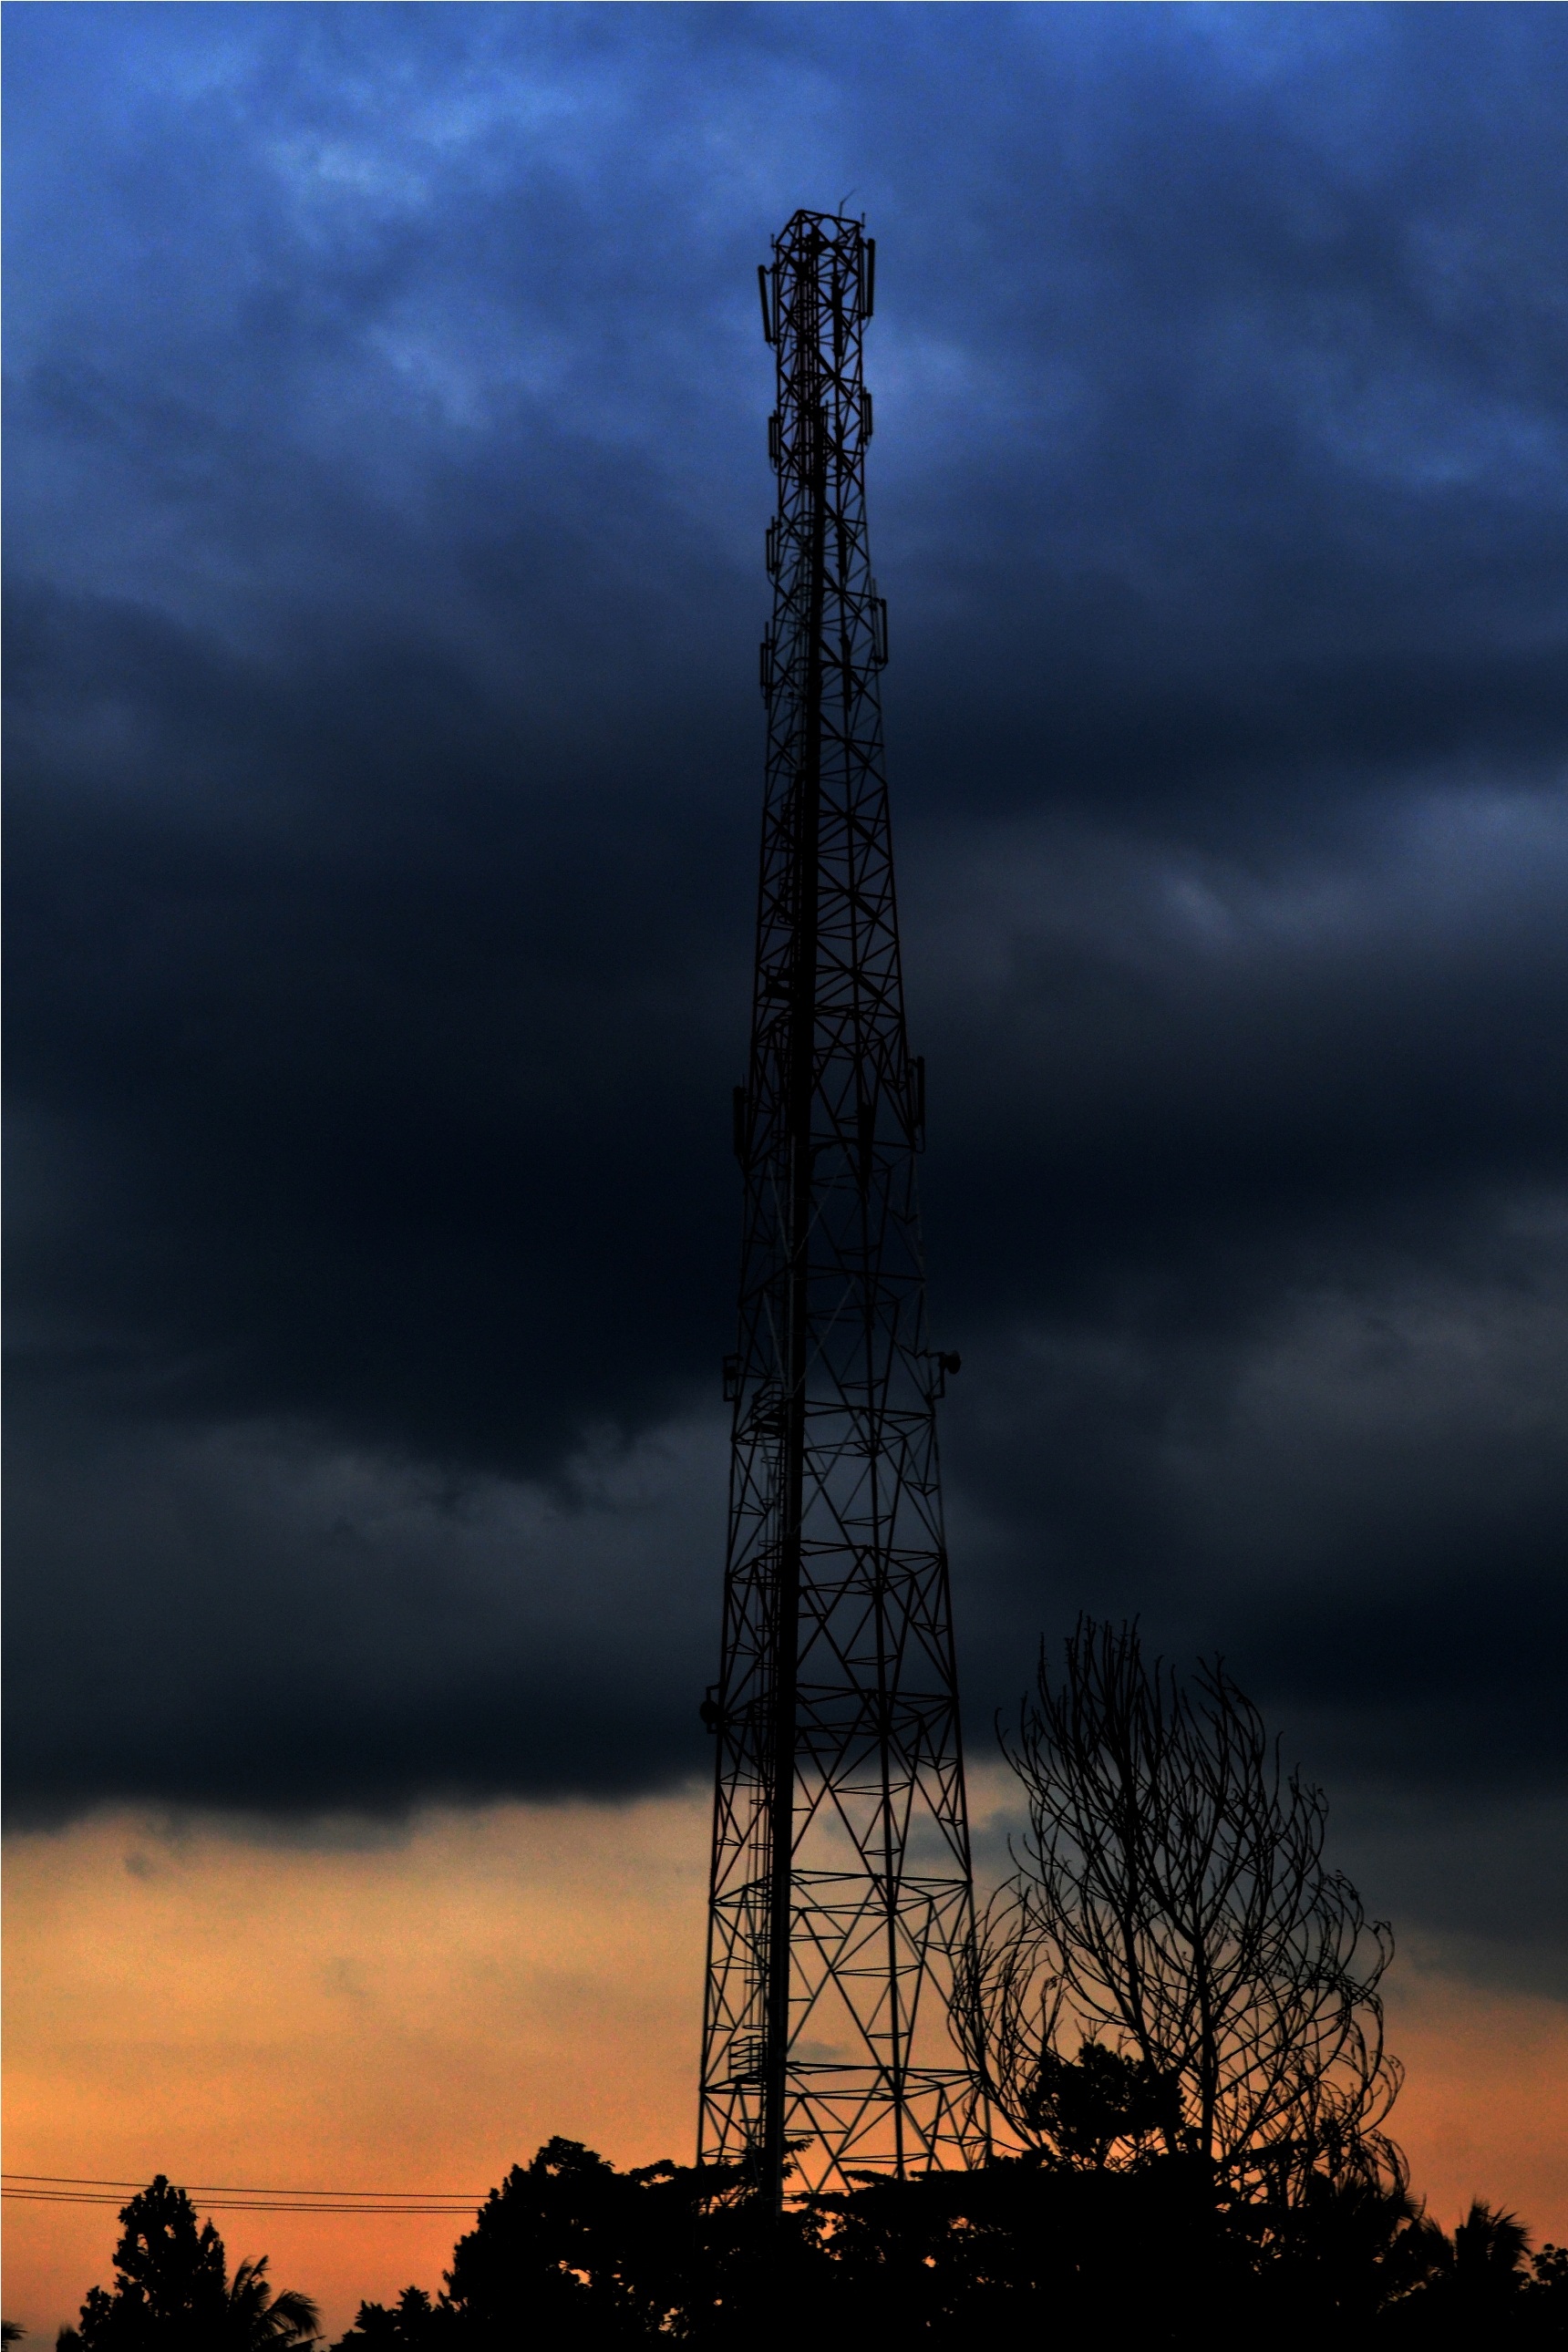
horizon, light, cloud, sky, sunrise, sunset, sunlight, morning, dawn, atmosphere, dark, dusk, evening, orange, construction, reflection, tower, darkness, blue, trees, dramatic, indonesia, atmospheric phenomenon